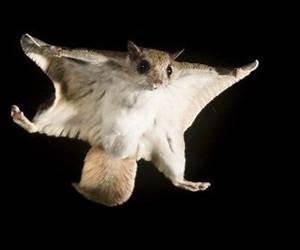
squirrel